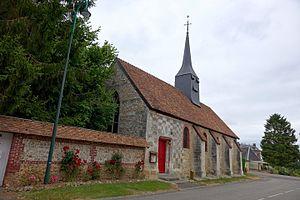
Église Saint-Nicolas de La Haye-de-Calleville, Eure, France
La Haye-de-Calleville est une commune française située dans le département de l'Eure en région Normandie.